Charles Bogardus

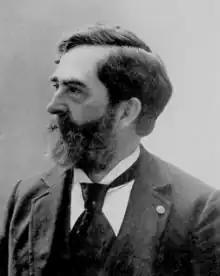

Charles Bogardus (March 28, 1841 – October 18, 1929) was an American politician, farmer, and businessman.